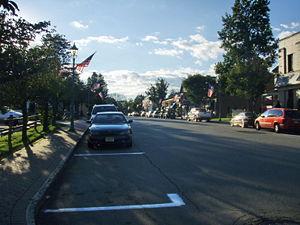
Allendale est un borough dans le comté de Bergen, dans l’État du New Jersey aux États-Unis. En 2010, sa population était de 6 505 habitants.